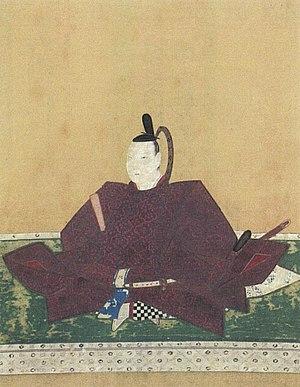
Matsura Hisanobu est un daimyo de la fin de l'époque Azuchi-Momoyama et du début de l'époque d'Edo, à la tête du domaine de Hirado dans la province de Hizen. Son épouse, Sono, est la fille du fameux daimyo chrétien, Ōmura Sumitada, dont le territoire est voisin.